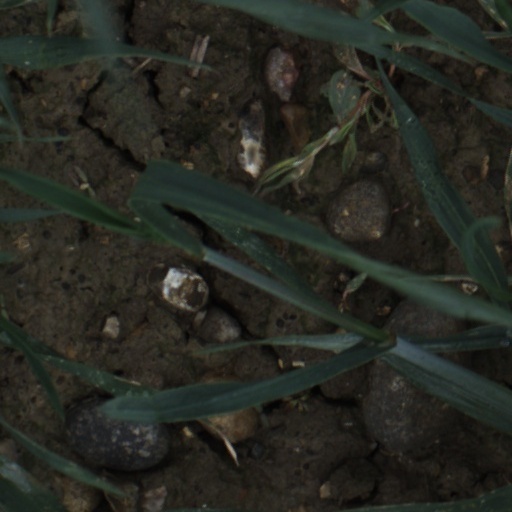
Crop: wheat